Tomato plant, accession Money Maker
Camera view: tilt-top (135 deg); turntable rotation: 330 degrees
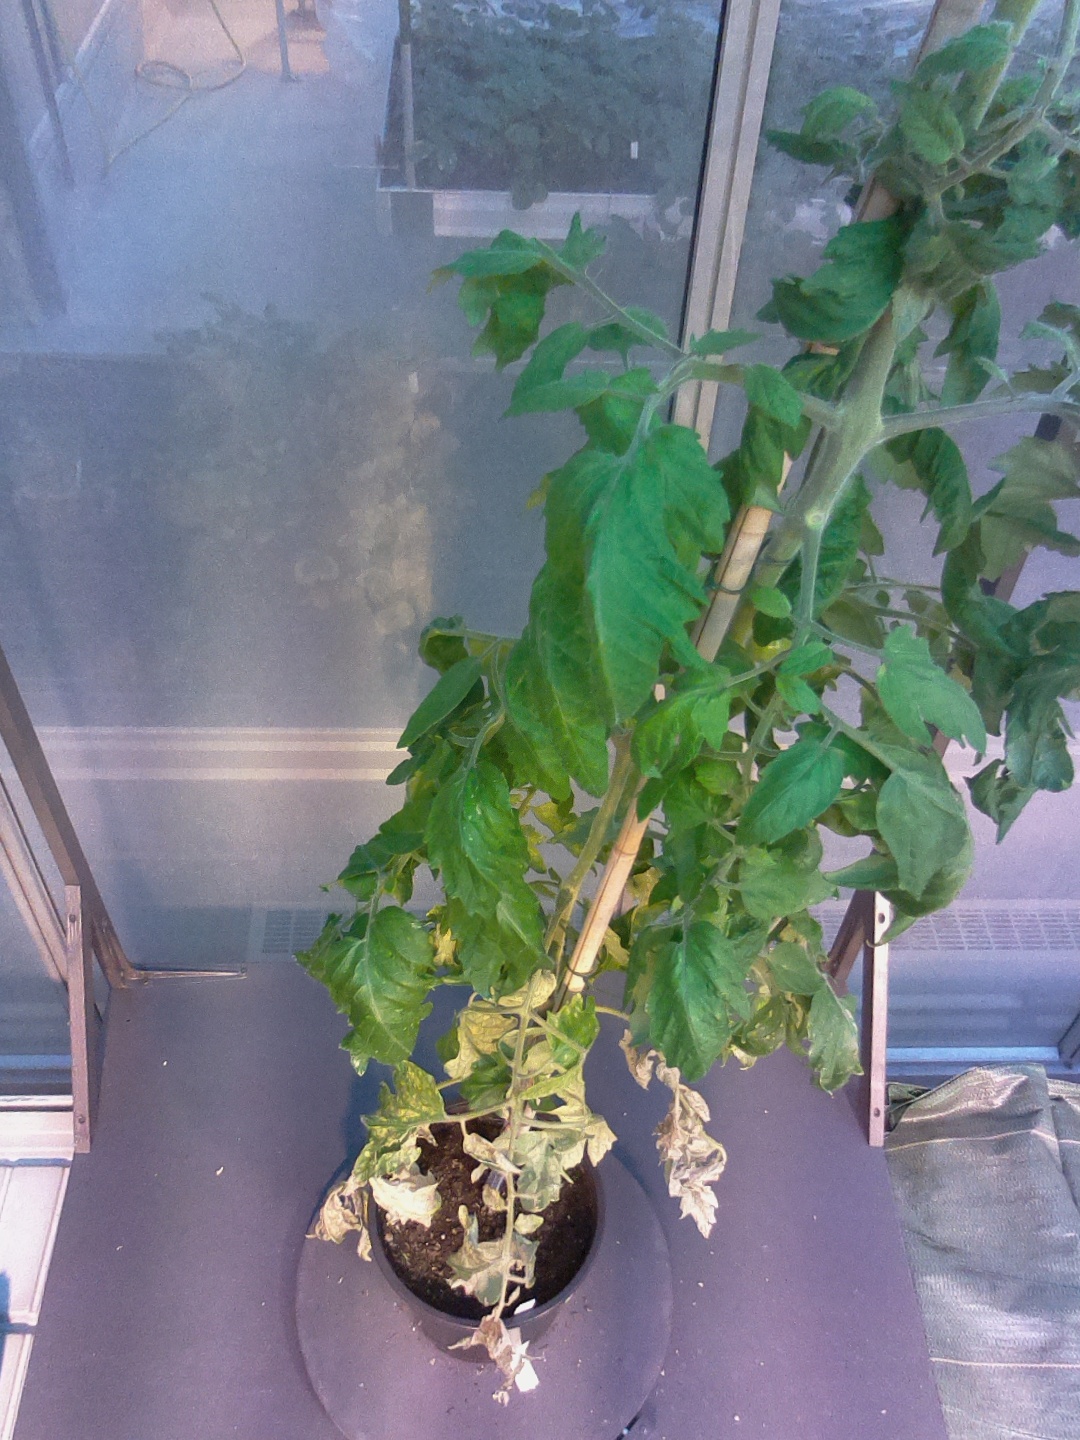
BBCH growth stage 71: 10%-20% of final fruit size